Landing at Saidor

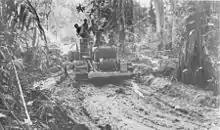
Engineers attempt to keep a road passable

The amphibian engineers had brought six LCMs on the first day. These were joined by another six towed by the six LSTs that arrived on the second day. Within days the rocky beaches and reefs had caused nine to be damaged so badly that they had to be sent back to Cape Cretin for repairs. Later in January, the rest of B Company, 542nd Engineer Boat and Shore Regiment was sent to Saidor. A lighter wharf was begun on 19 January and completed on 5 March. The unseasoned local timber used in its construction soon took a battering from heavily loaded barges bumping into them in high seas and had to be replaced with steel piles. A liberty ship wharf was completed on 6 May. Other construction activities included jetties for servicing PT boats, landings for LSTs, the 250-bed 23rd Field Hospital opened on 11 May, a quartermaster dump, and a staging area for 9,000.